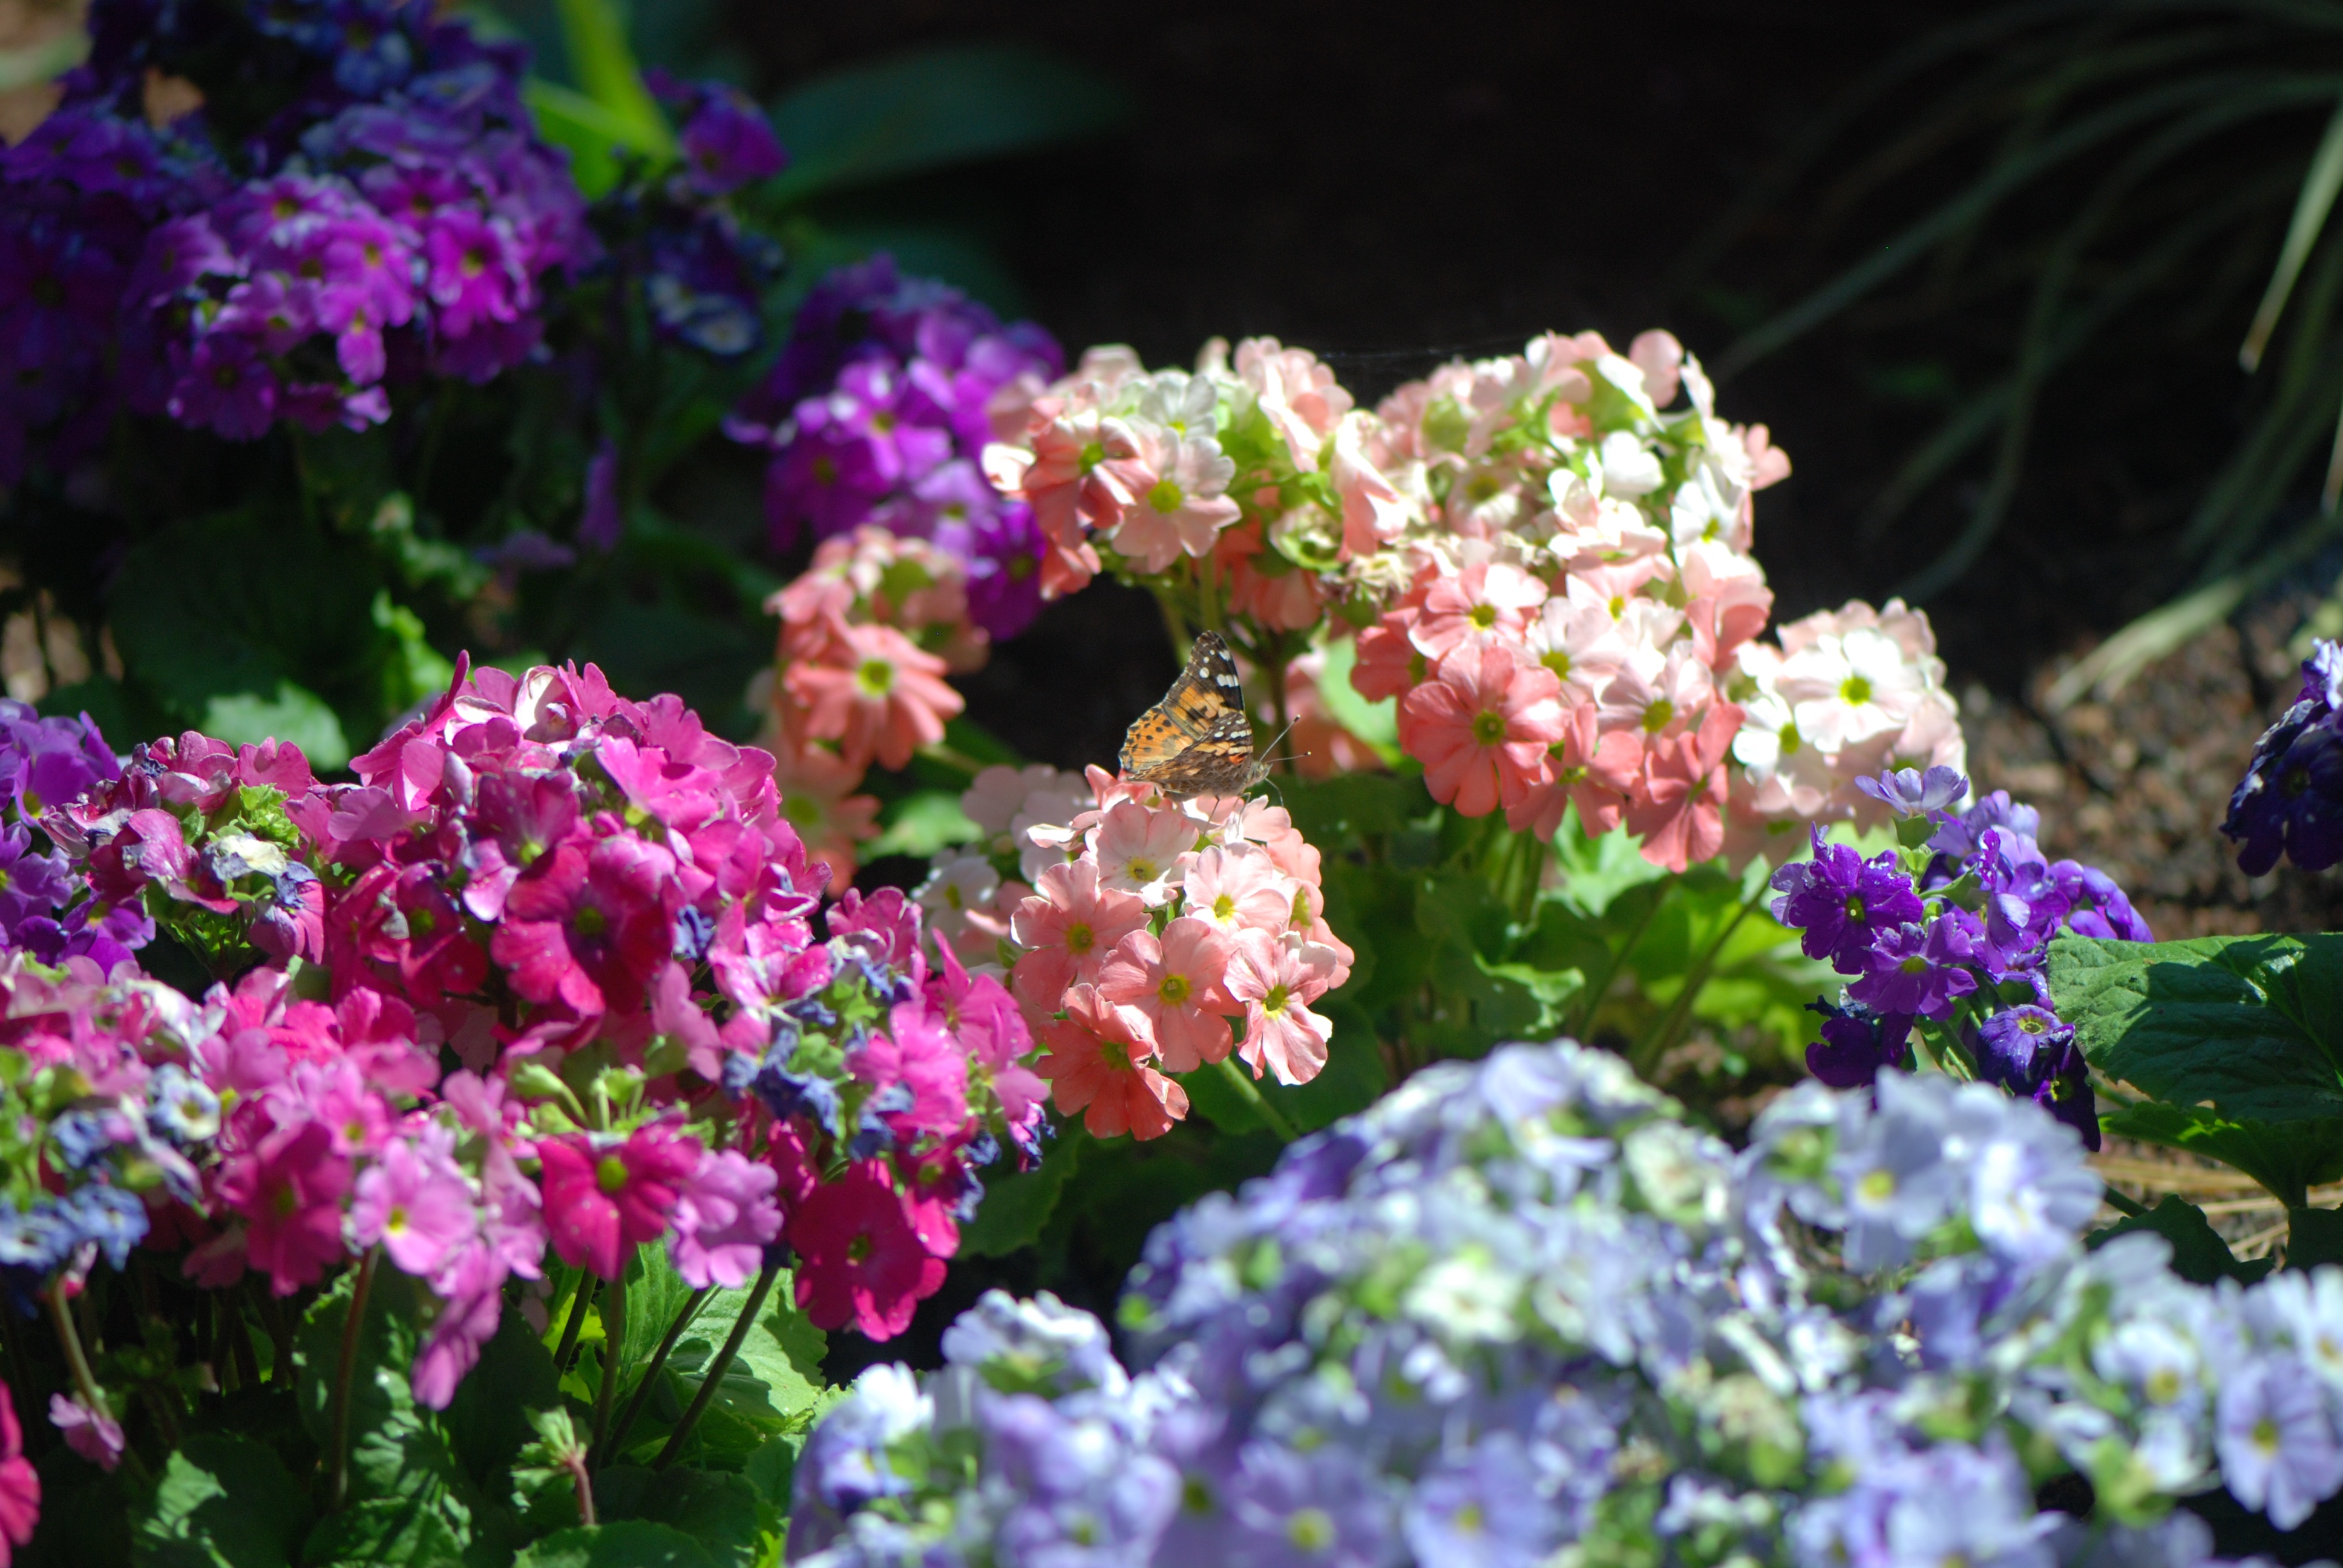
blossom, plant, flower, botany, garden, flora, hydrangea, wildflower, shrub, flowering plant, hydrangeaceae, cornales, annual plant, land plant, hydrangea serrata